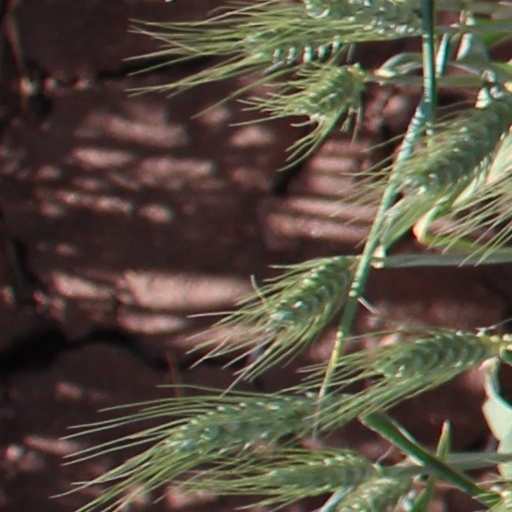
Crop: wheat